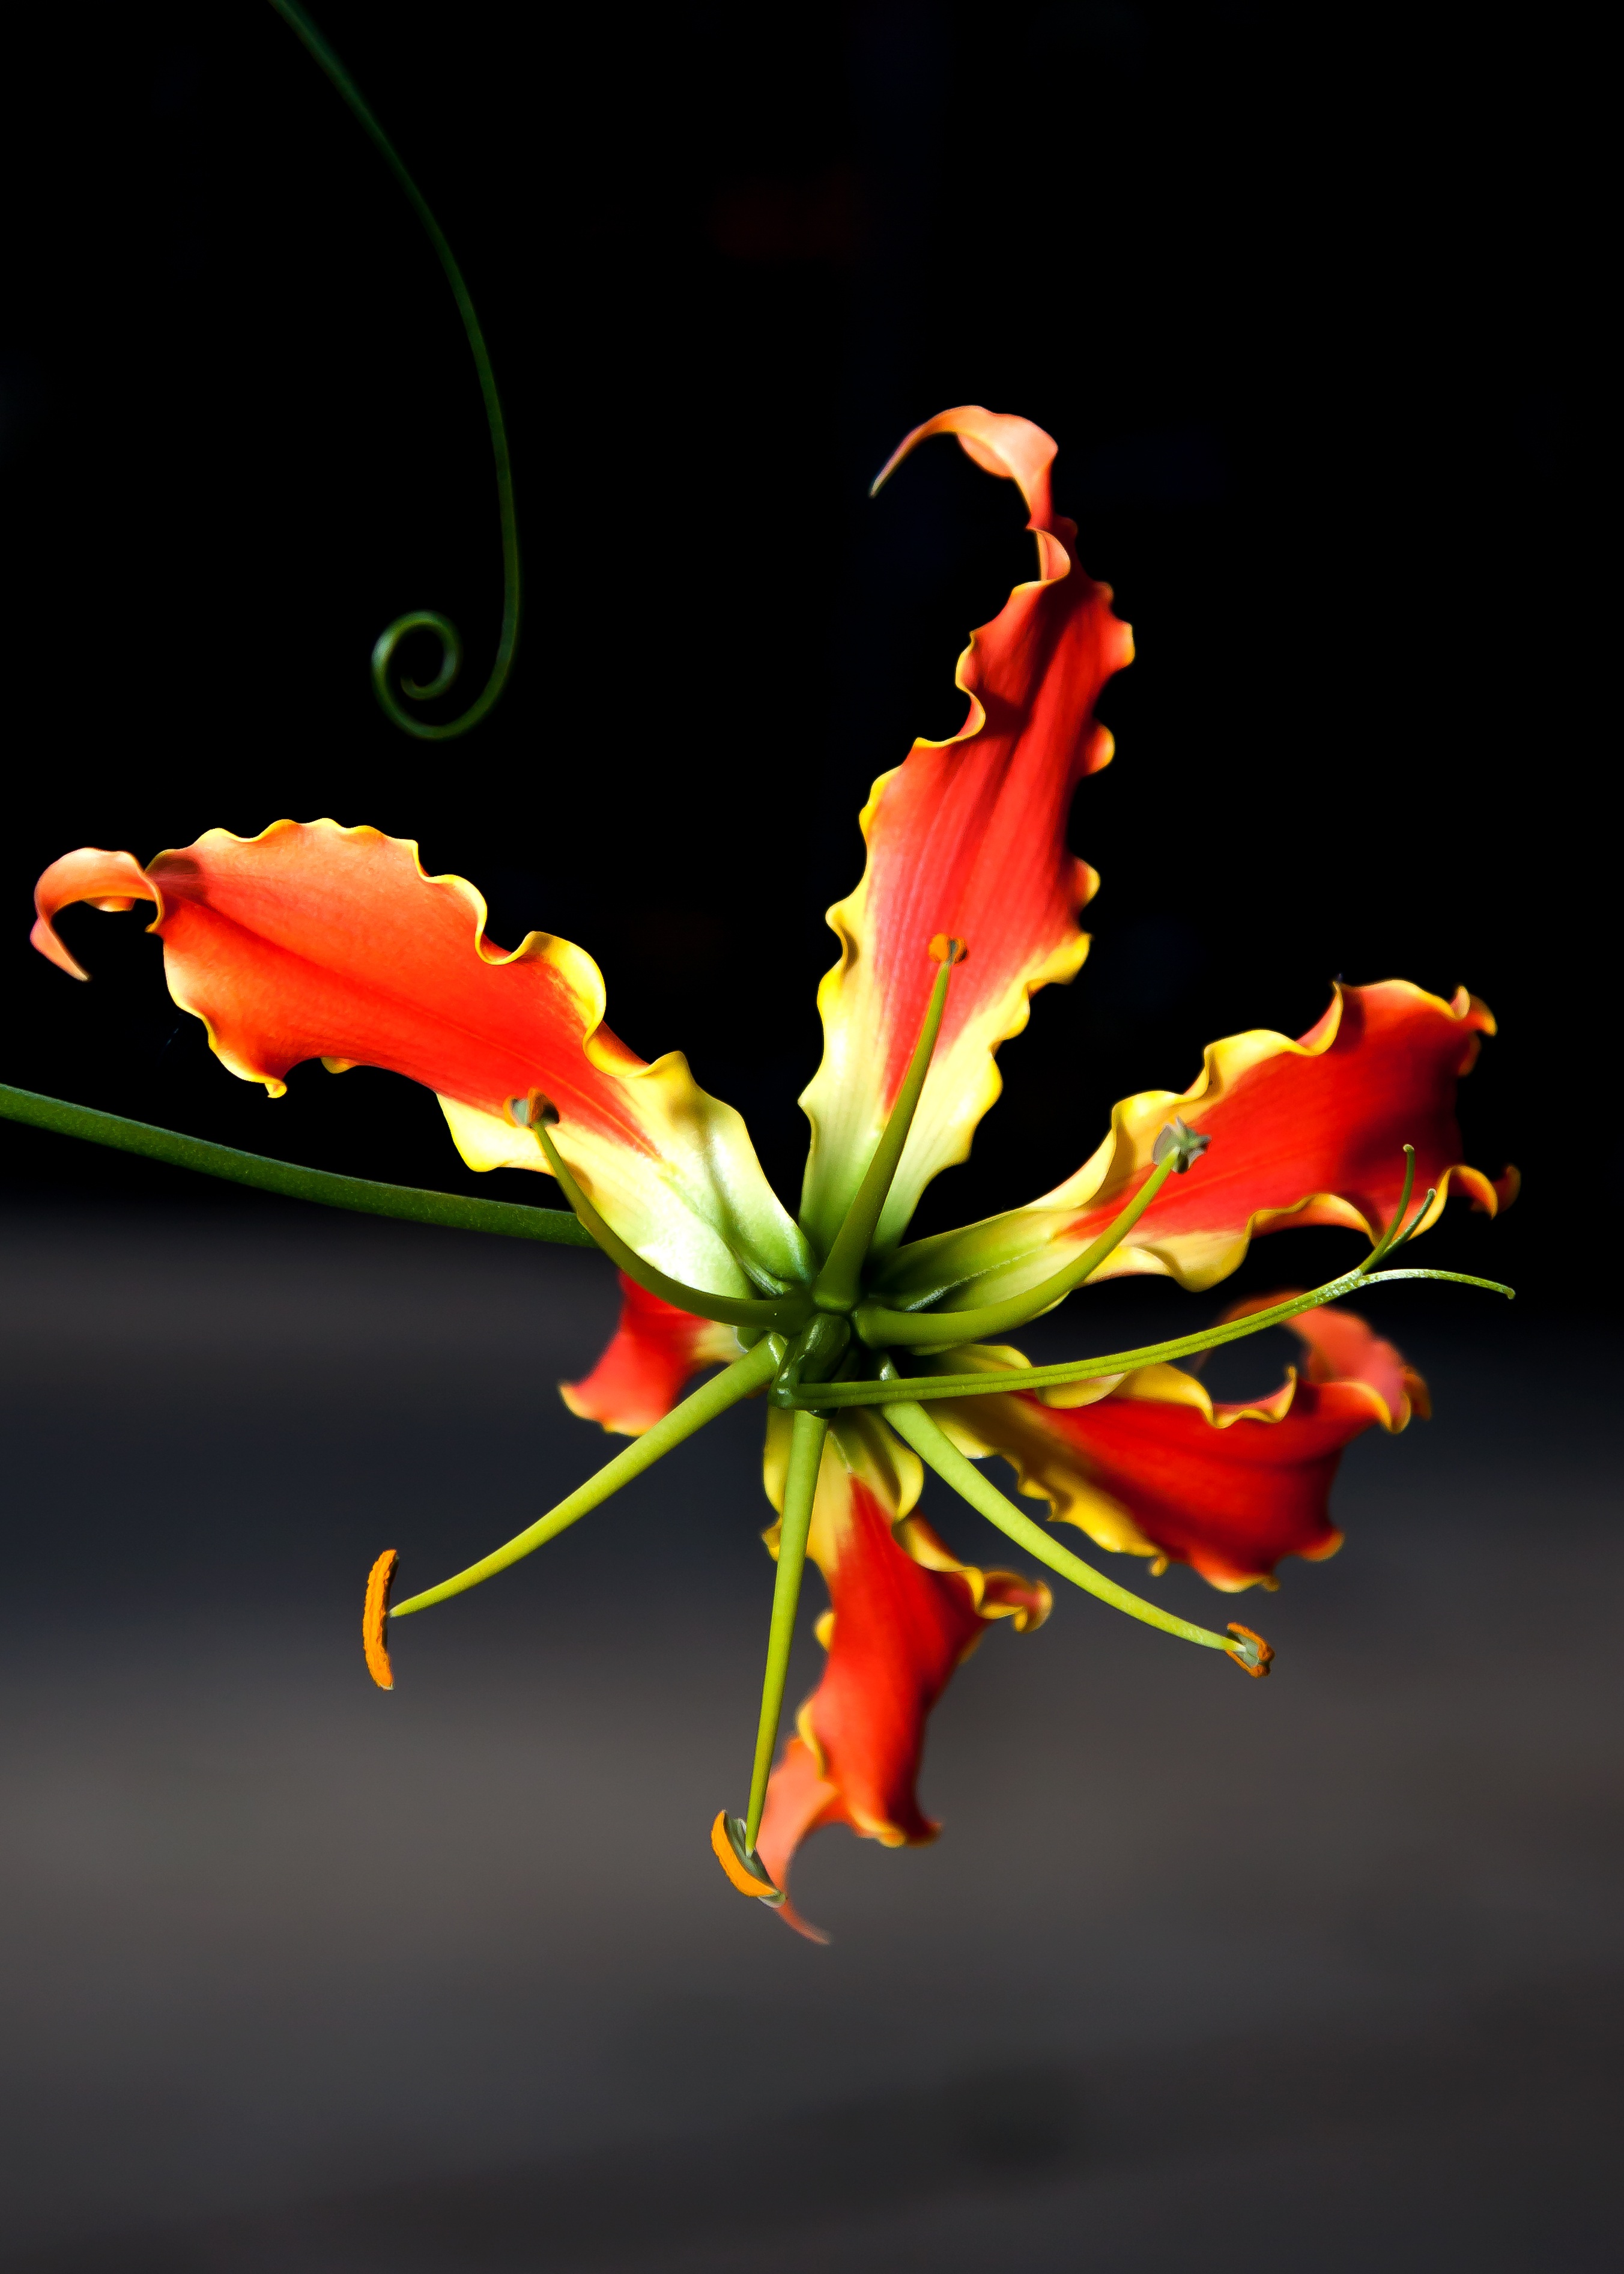
nature, blossom, plant, leaf, flower, petal, bloom, red, produce, tropical, climber, yellow, flora, close up, lily, exotic, fiery, macro photography, flowering plant, gloriosa superba, lily family, glory lily, gloriosa, time lots greenhouse, gloriosa rothschildiana, glory crown, computer wallpaper, land plant